The Coronet

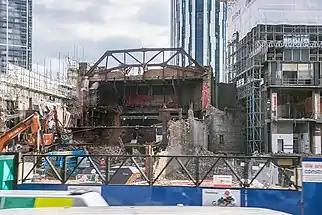
The gutted Coronet in June 2021

The Coronet Theatre was a large live music and night-club venue with a 2,600 capacity located at 28 New Kent Road in Elephant and Castle, London, England.